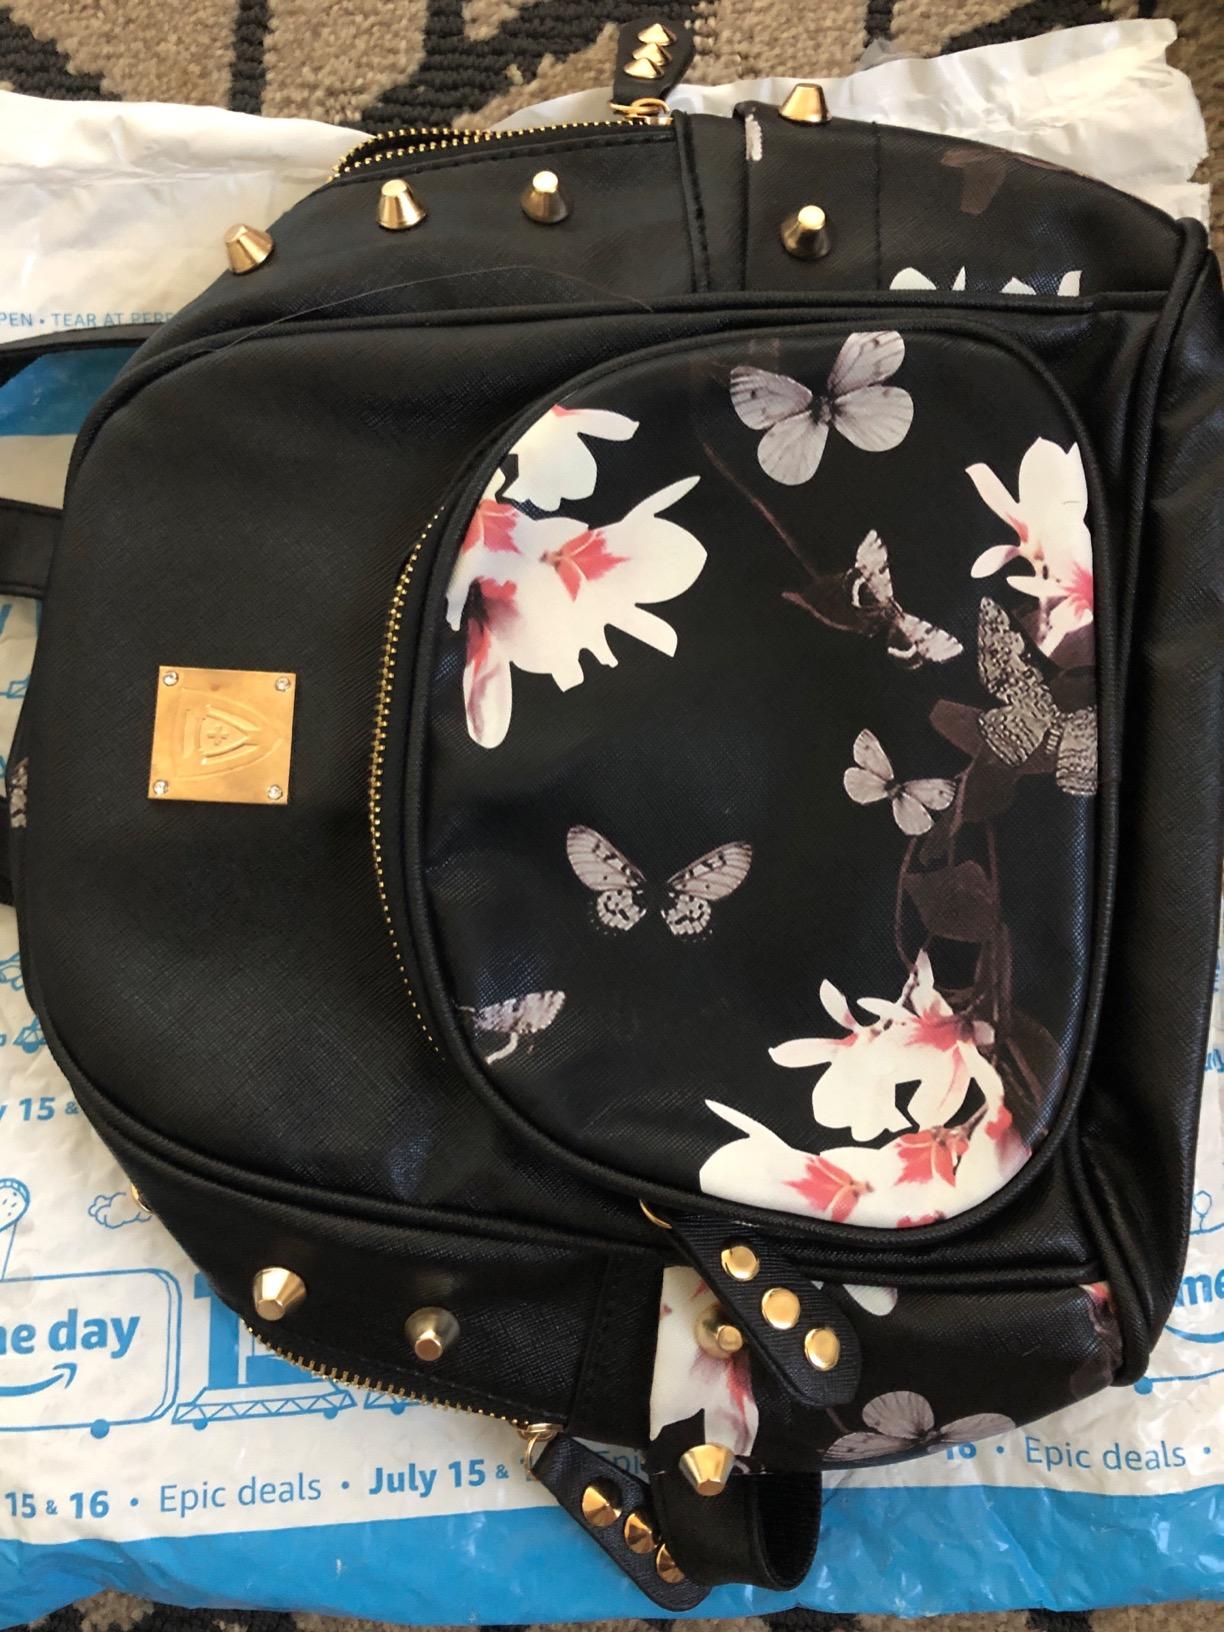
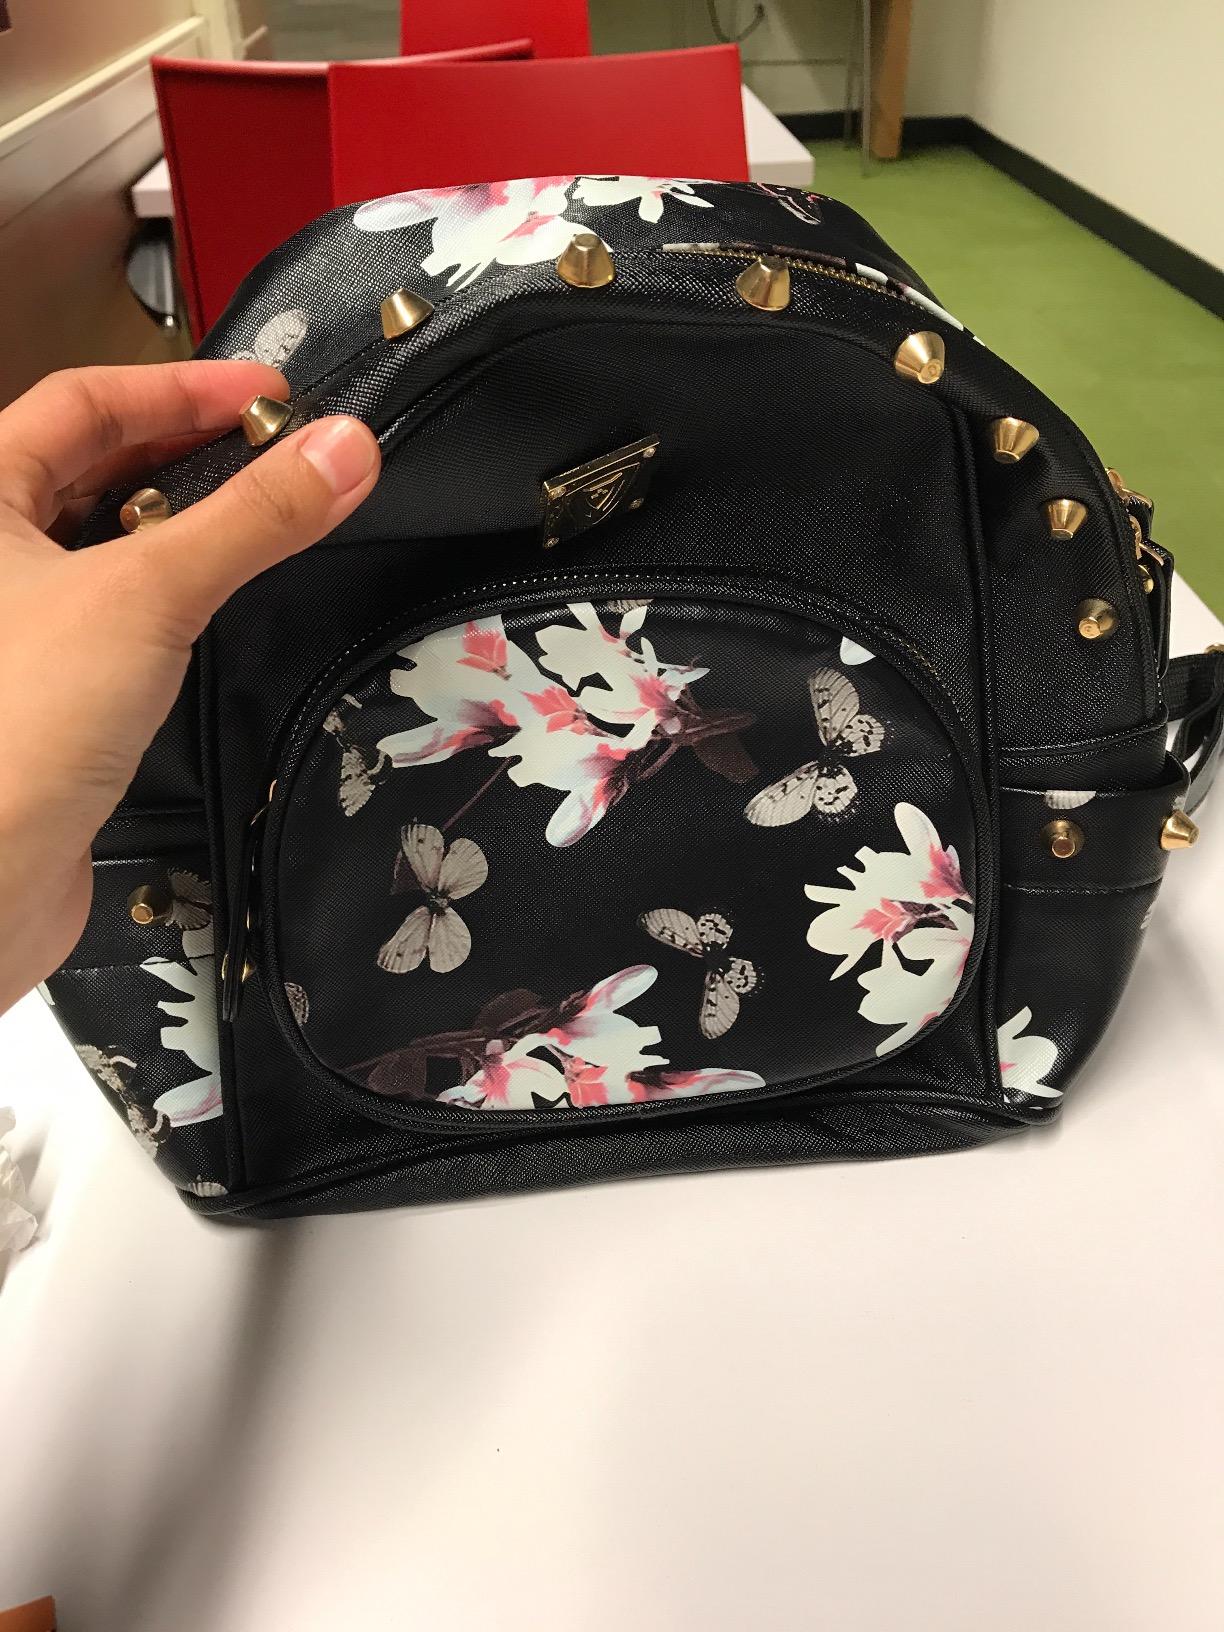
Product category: accessories_handbag
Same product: yes